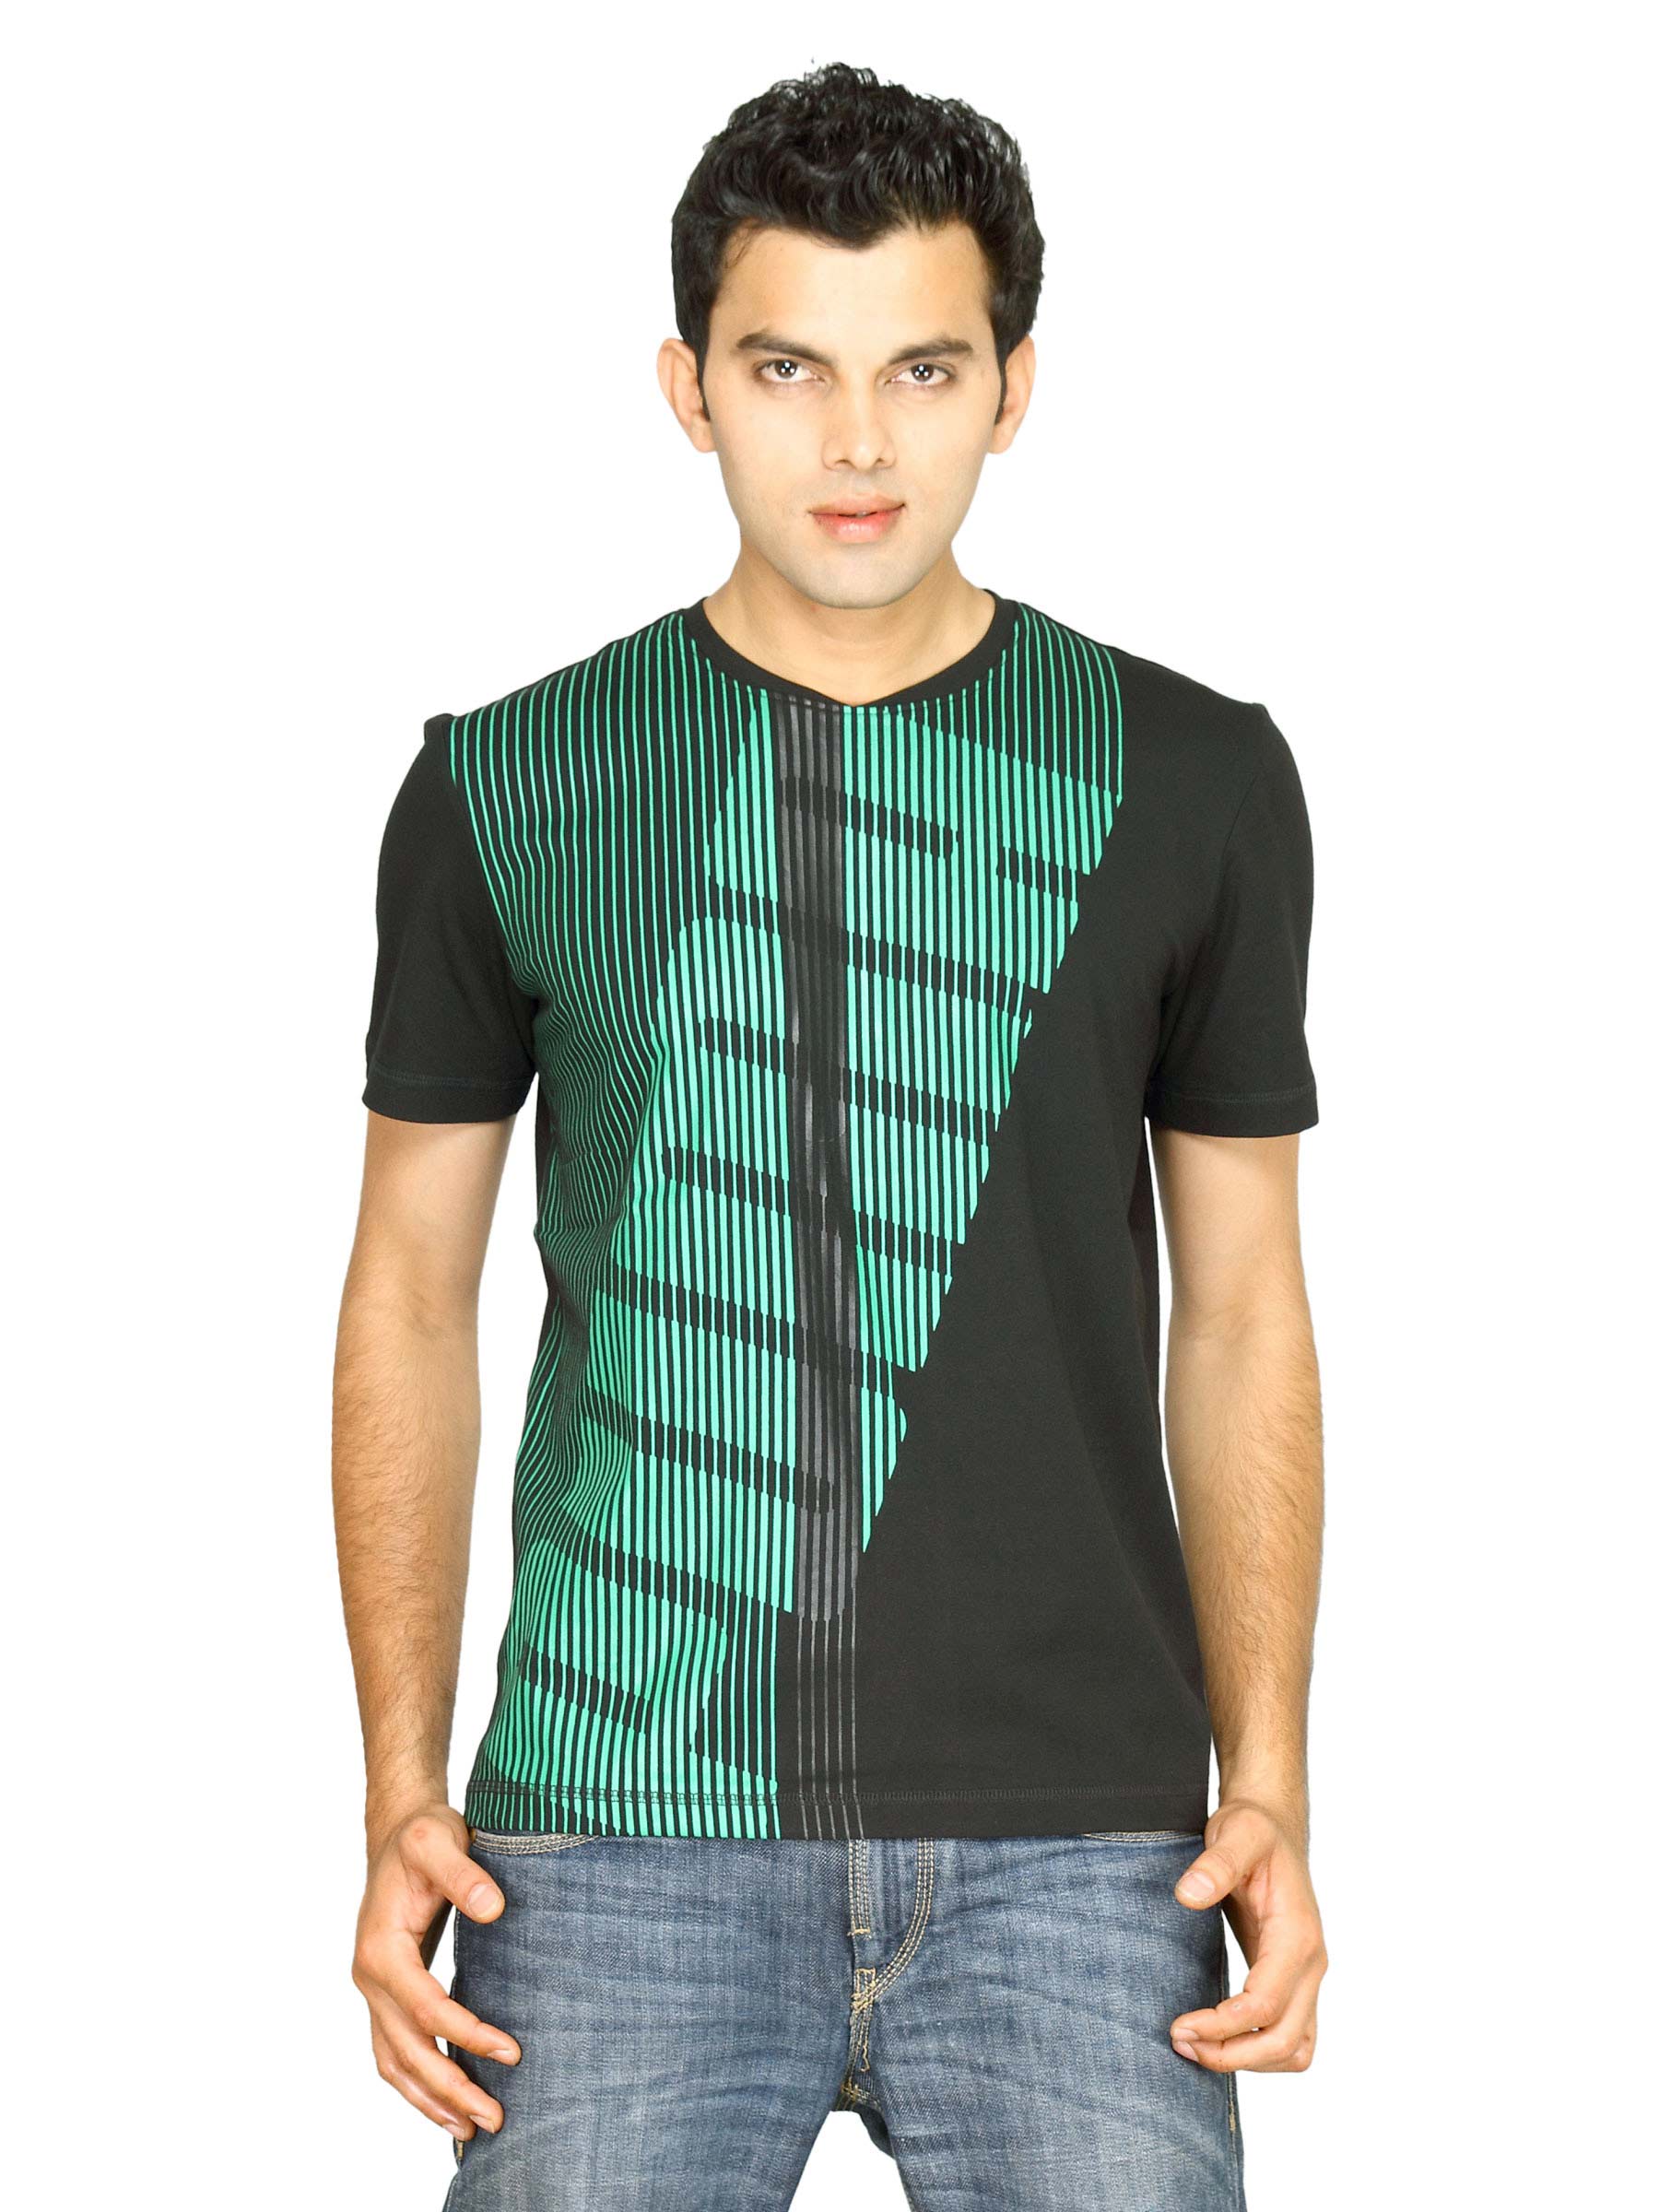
Puma Men's Tech Graphic Black Green T-shirt
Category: Apparel / Topwear / Tshirts
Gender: Men
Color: Black
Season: Fall 2011
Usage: Sports